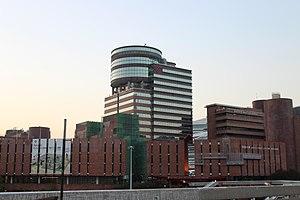
Université Polytechnique de Hong Kong (PolyU). Photographie prise en octobre 2018.
L'université polytechnique de Hong Kong, appelée aussi PolyU, est une université à Hong Kong. Elle enseigne les sciences appliquées, le génie civil, l'ingénierie, les sciences humaines et sociales, le design, le tourisme et la médecine.